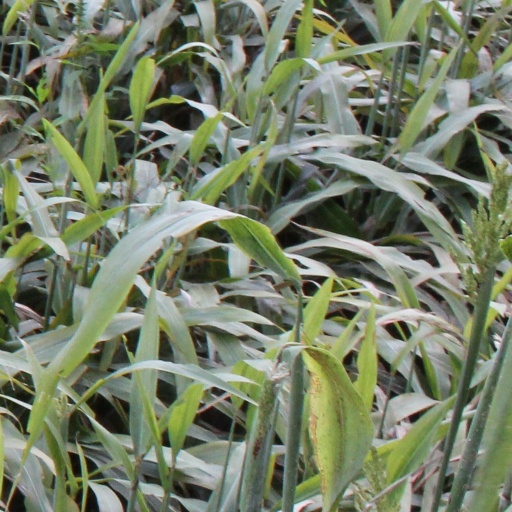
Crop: sorghum